Logan Browning

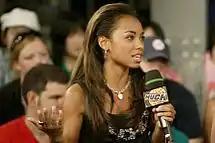

In 2003, Browning studied acting from a young age by taking classes at Barbizon Modeling and Acting School in Atlanta. She made her acting debut in the teen series "Summerland" as the character Carrie, and played Vanessa in the Nickelodeon series "Ned's Declassified School Survival Guide" in 2005–06. She also appeared as the main love interest in Dijon Talton's video for the song "Wild Out".